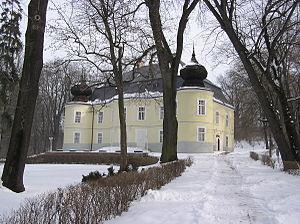
Bátonyterenye est une ville et une commune du comitat de Nógrád en Hongrie.